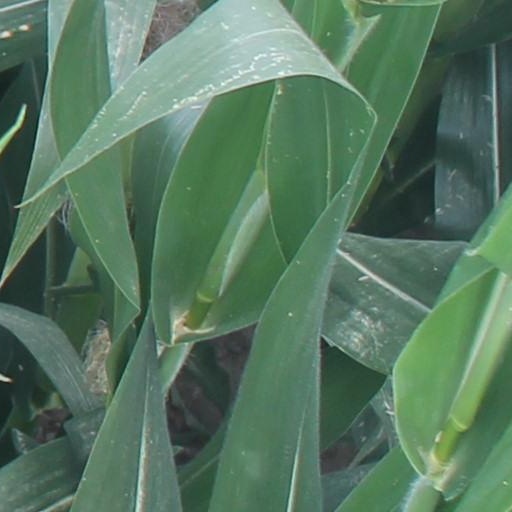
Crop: maize; corn